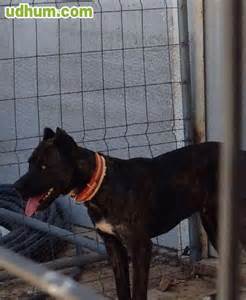
Label: dog